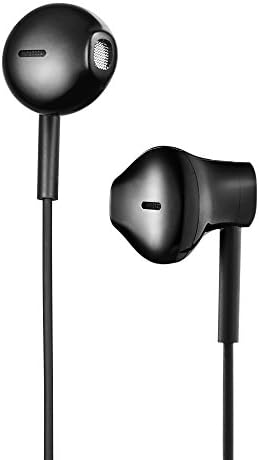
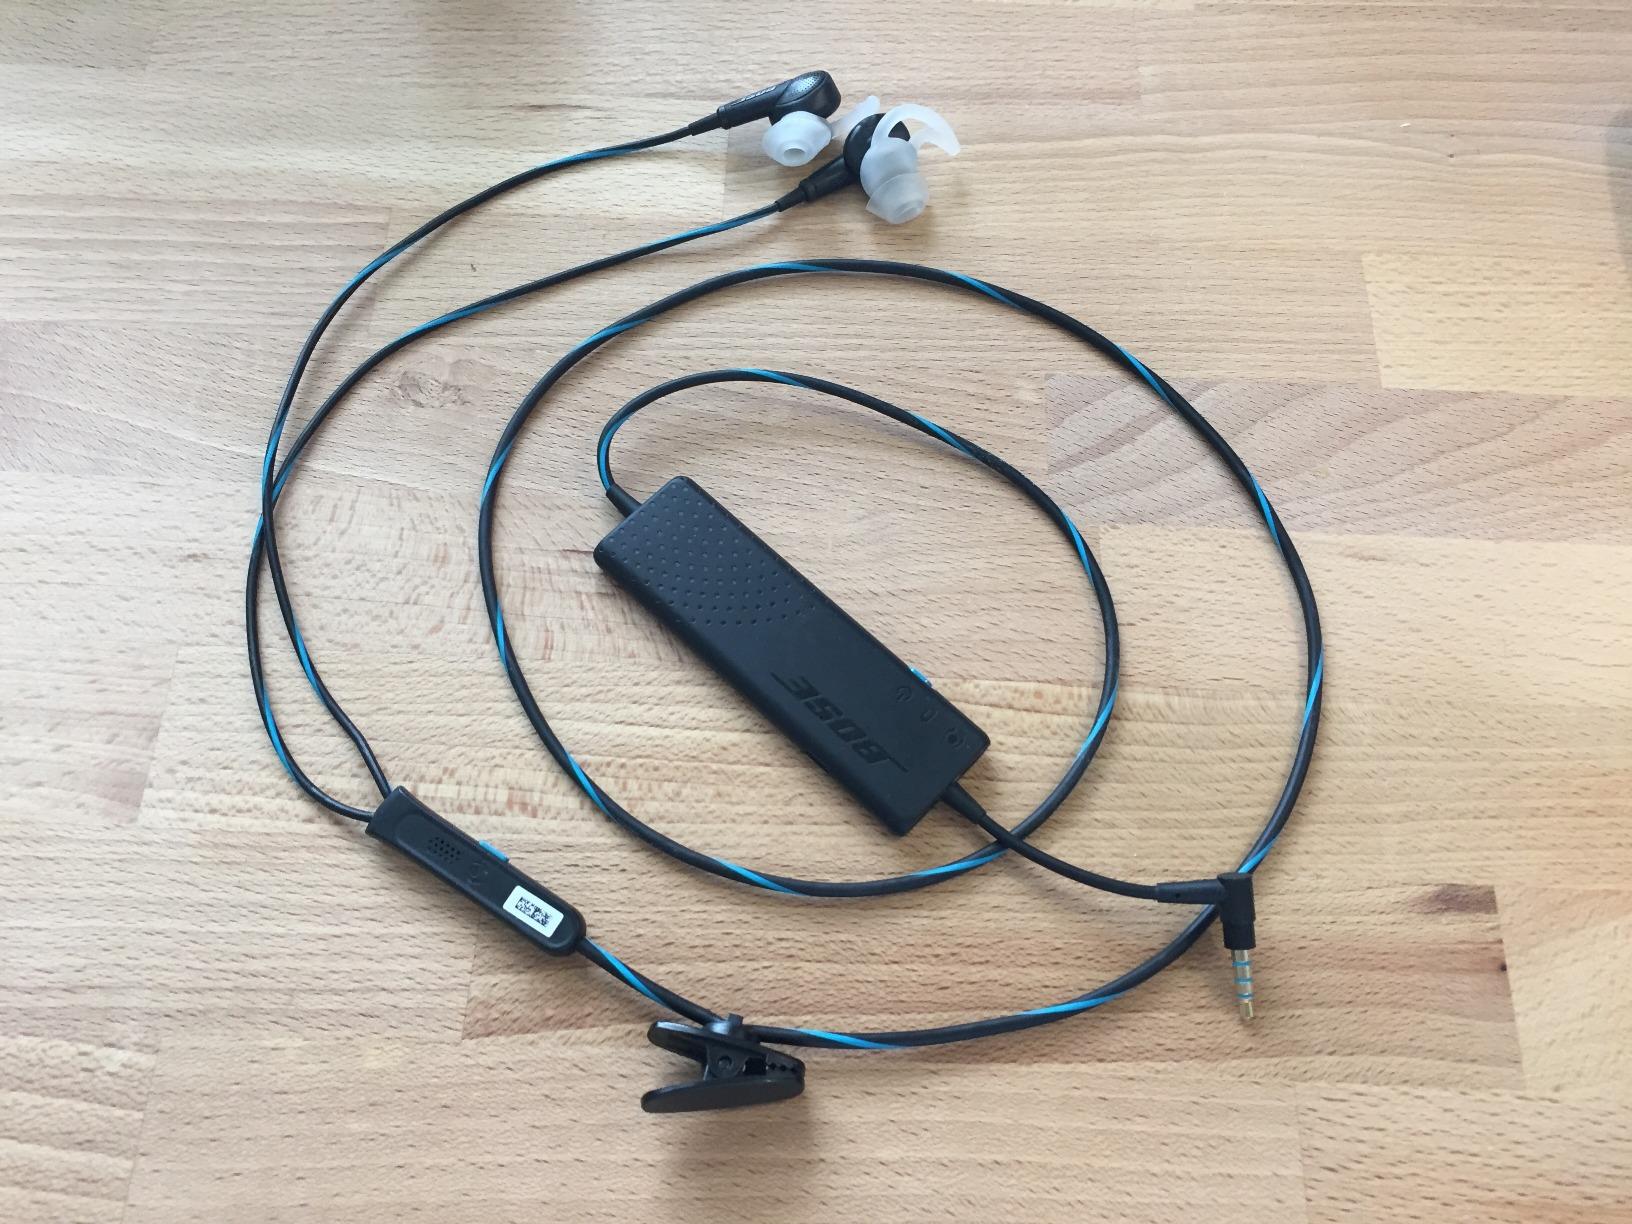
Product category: headphones
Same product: no